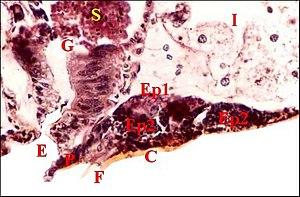
Région épigastrique et glandes prégonoporales de Pityohyphantes phrygianus, coupe histologique
L'appareil épigastrique des araignées est un complexe anatomo-fonctionnel situé au niveau de l'orifice génital ou gonopore des Aranéides mâles. Il comporte des organes sécréteurs exocrines prégonoporaux pourvus de fusules comme les glandes séricigènes, des sensilles mécanoréceptrices et des glandules à phéromones. Il joue un rôle important dans le processus de la transmission spermatique.
L'appareil épigastrique des araignées est un complexe anatomo-fonctionnel situé au niveau de l'orifice génital ou gonopore des Aranéides mâles. Il comporte des organes sécréteurs exocrines prégonoporaux pourvus de fusules comme les glandes séricigènes, des sensilles mécanoréceptrices et des glandules à phéromones. Il joue un rôle important dans le processus de la transmission spermatique.